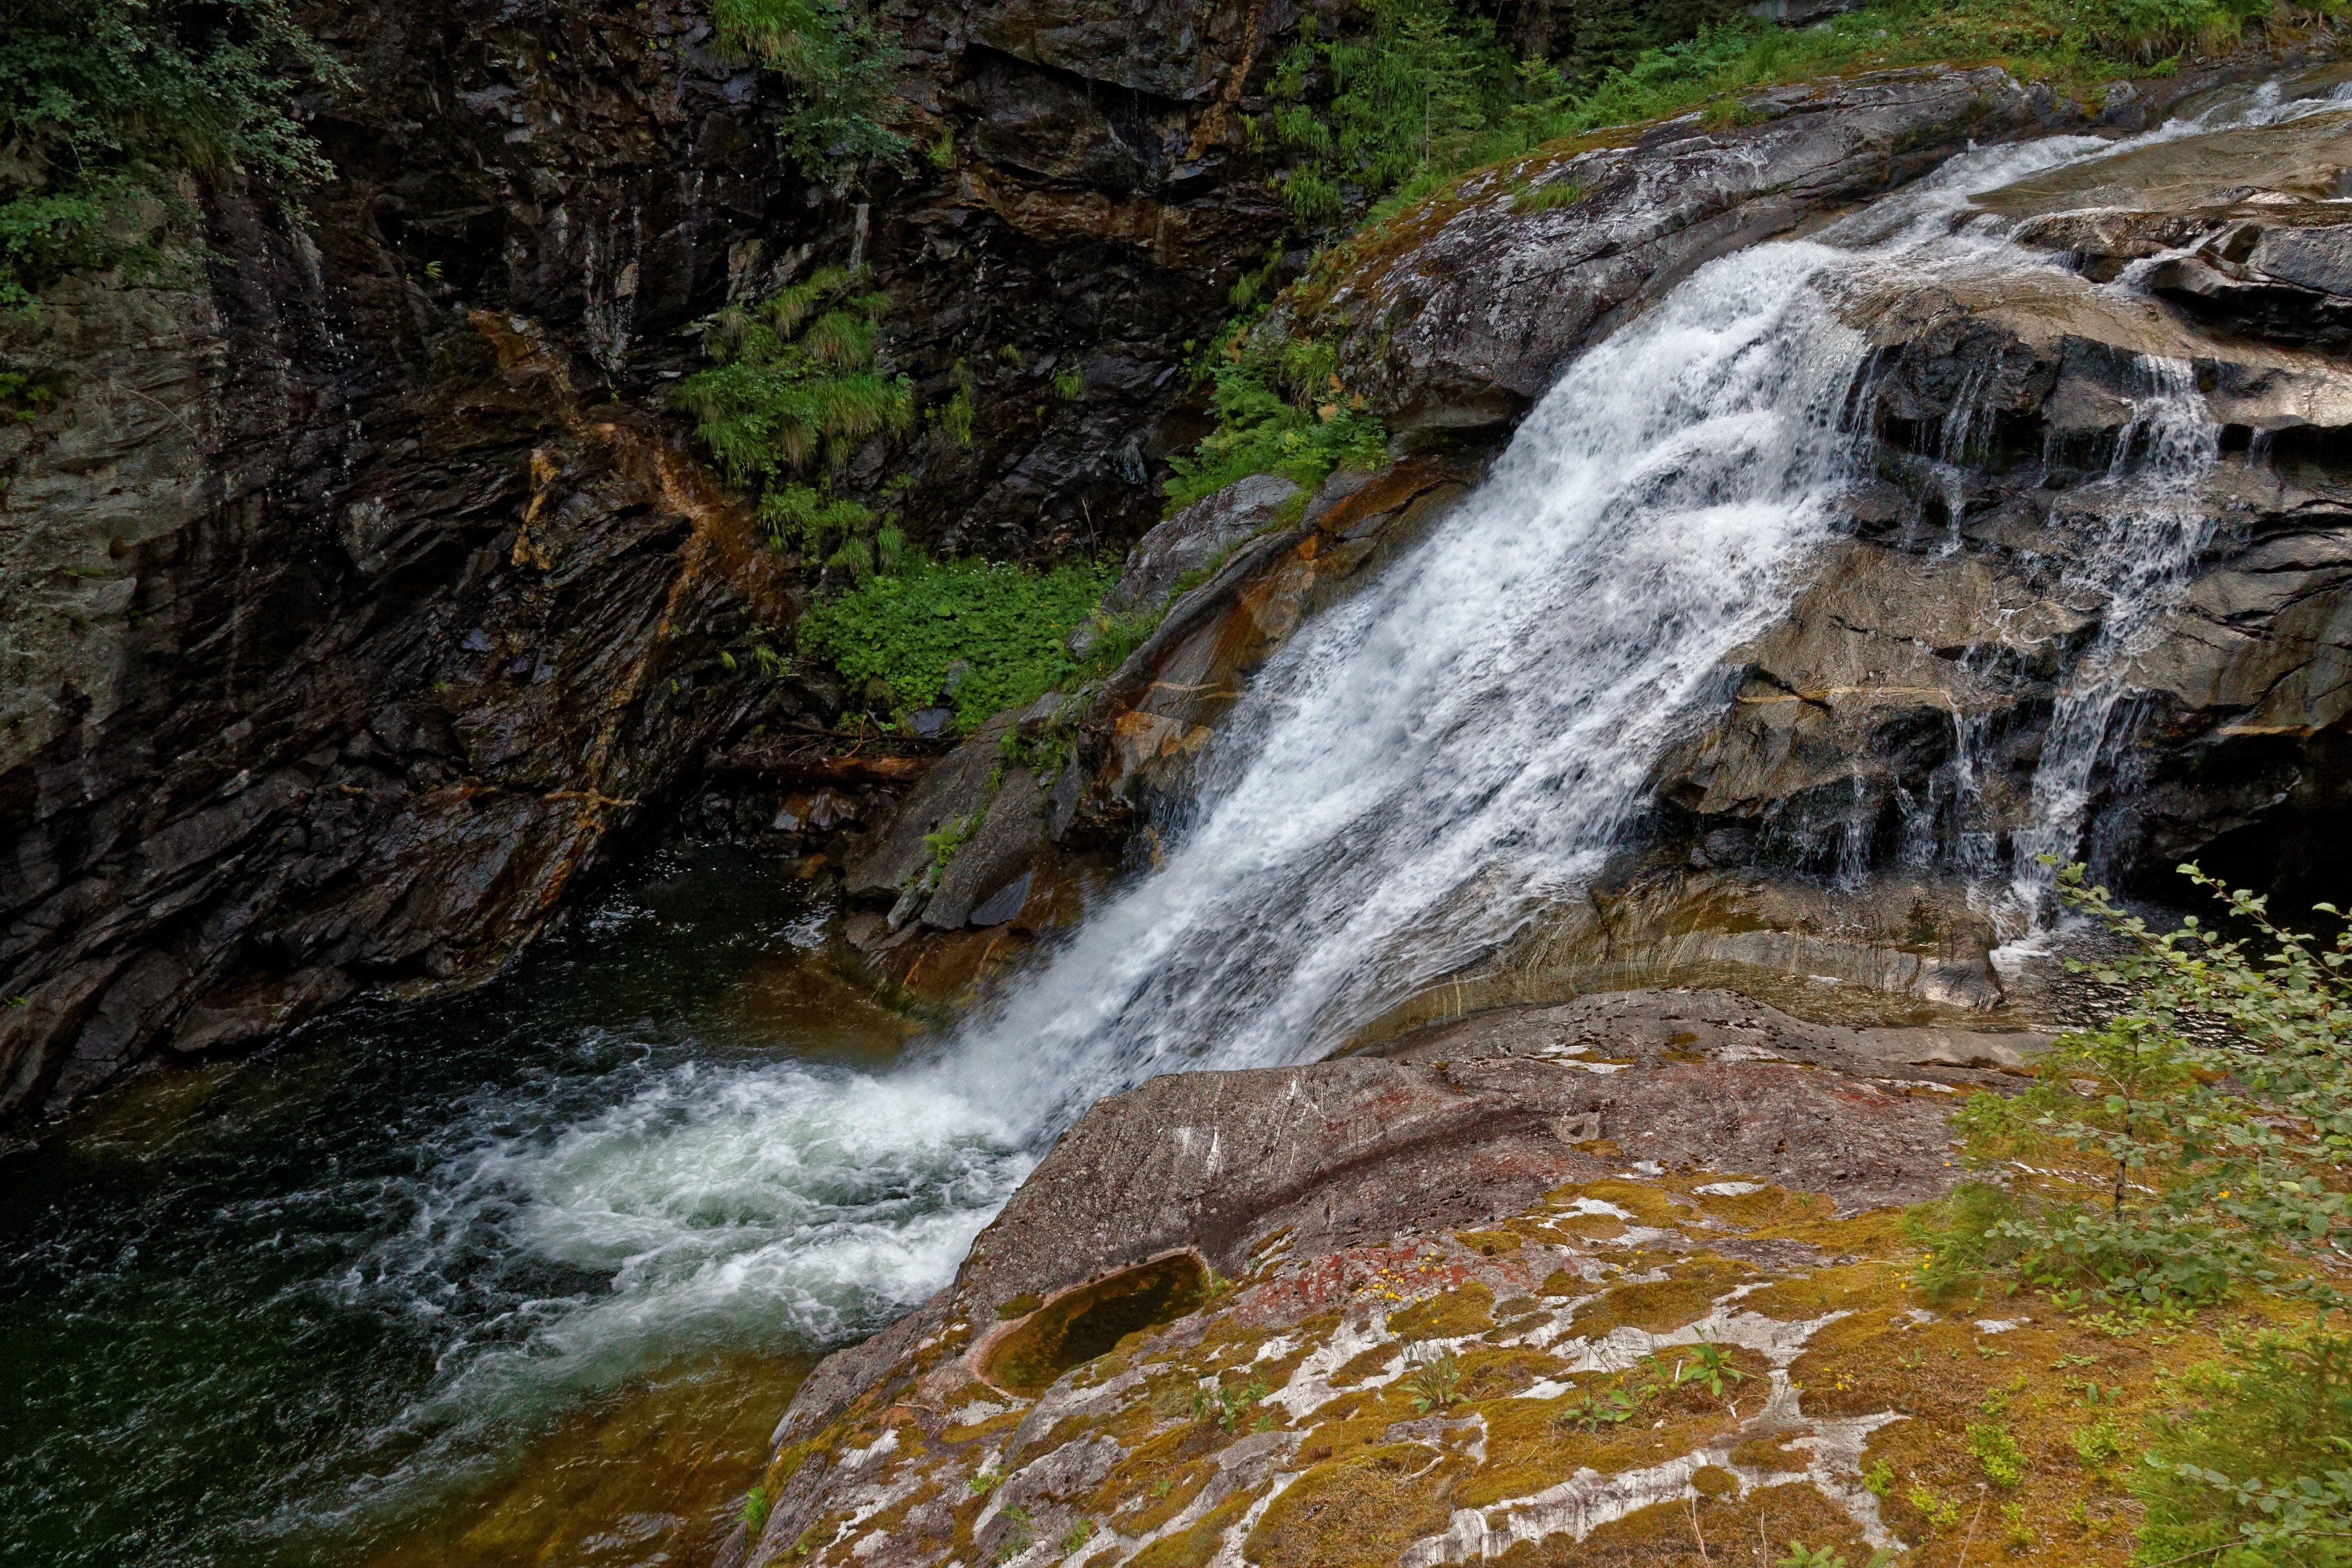
water, nature, rock, waterfall, river, stream, flow, autumn, rapid, alpine, blue, body of water, austria, mountains, ravine, wasserfall, water feature, watercourse